Question: When is the picture taken?
Tambaya: Da yaushe aka ɗauki hoton?
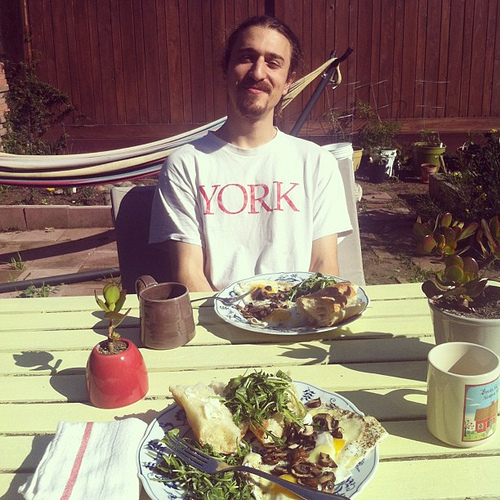
Answer: Daytime.
Amsa: Da rana.